Civil affairs

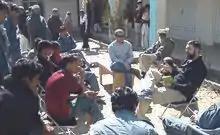
Civil Affairs officer speaking with local inhabitants during Operation Enduring Freedom, in Afghanistan.

The 95th Civil Affairs Brigade and its five subordinate battalions are all stationed at Fort Bragg, North Carolina, which is a rapidly deployable unit that only supports the Army Special Operations Command. Each of the five battalions is regionally aligned to one of the five U.S. combatant commands; SOUTHCOM, CENTCOM, EUCOM, AFRICOM and INDOPACOM. The Civil Affairs soldiers in these units receive extensive language and regional instruction as part of their training pathway and are assigned to the battalion affiliated with the respective region they are trained for. Once these soldiers arrive to their assigned units they receive advanced training in a variety of fields, preparing them for the enhanced level of responsibility that they will have working on small, autonomous teams.